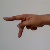
The image shows a hand gesture representing the letter 'P' in Indian Sign Language.